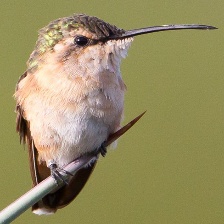
Species: LUCIFER HUMMINGBIRD
Scientific name: CALOTHORAX LUCIFER
ImageNet parent category: hummingbird